Thielaviopsis basicola

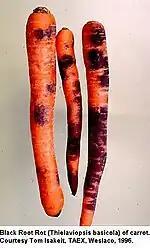
Black root rot.

As a poor saprophyte and obligate parasite, "T. basicola" is often dependent upon favorable environmental conditions. Although the pathogen is able to grow in a variety of soil moistures, wet soil is optimal for greater infection since spores are able to move easily in water. Water plays a role in dispersal of spores and can lead to an increased infection rate. Soil temperatures also play an important role, as temperatures between 55 and 65 °F are favorable for the pathogen. However, temperatures that are higher than 86 °F are unfavorable for the fungus and only traces of the pathogen can be found. At lower temperatures, the severity of the disease increases since the temperatures become unfavorable for and induces stress on the hosts. Alkaline clay soils have proven to be conducive to pathogenicity and also favor the pathogen. This can be attributed to the fact that the pathogen is suppressed at soils with pH less than 5.2, so increasing pH is favorable for severity of disease. There are also cultural conditions which may induce stress on the host plants that favor the pathogen including high soluble salts, excessive nitrogen fertilizer, low organic matter, etc. When the plant undergoes stress due to cultural conditions, there is an increase in susceptibility to opportunistic pathogens such as "T. basicola". For this reason, it is important to practice proper cultural conditions such as maintaining proper temperatures, amount of nitrogen fertilizer, and pH of the soil to reduce stress of host plants and decrease susceptibility to disease.